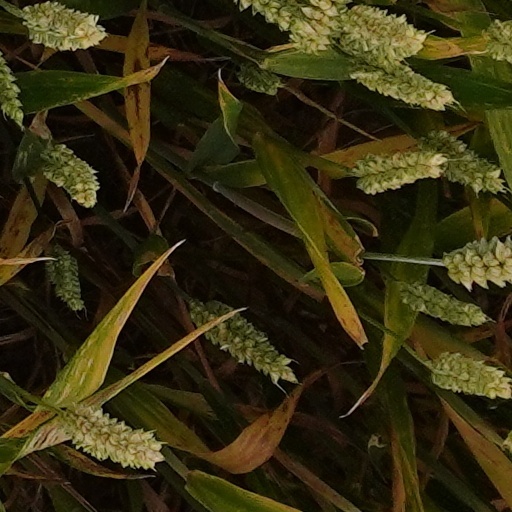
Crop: wheat